2008 Poland tornado outbreak

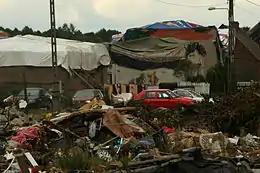
Damages in Kalina

A tornado outbreak struck southern and central Poland on 15 August 2008. Overall, it killed four people. Tornadoes affected Opole Voivodeship, Silesian Voivodeship and Łódź Voivodeship. The European Storm Forecast Experiment issued a Level 3 which means there could potentially be a major severe thunderstorm outbreak.